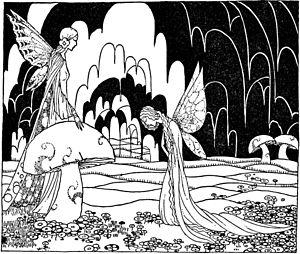
La fée, être légendaire issu des croyances populaires, est abondamment représentée dans l'art et la littérature. Les premières remontent à l'Occident médiéval, époque qui voit la naissance littéraire des fées Morgane, Viviane, ou encore Mélusine, toutes issues de traditions orales plus anciennes, grâce à des auteurs comme Marie de France et Chrétien de Troyes. Leur succès est éclipsé par les thèmes de la mythologie greco-romaine à l'arrivée de la Renaissance, mais les fées connaissent à nouveau une vague de popularité grâce au Songe d'une nuit d'été de William Shakespeare à la fin du XVIᵉ siècle, puis dans les contes de fées des XVIIᵉ et XVIIIᵉ siècles. Au XIXᵉ, le romantisme littéraire, et la renaissance celtique profitent à nouveau aux fées. La collecte des traditions folkloriques, l'intérêt pour les mythes, contes et légendes gagnent toute l'Europe, de même que les créations originales incluant des personnages féeriques. L'époque victorienne voit la naissance de la peinture féerique. Le XXᵉ siècle et ses productions « d'une extraordinaire richesse » incluent notamment la fée Clochette, devenue une icône de la culture populaire, mais aussi de nombreux films des studios Disney.